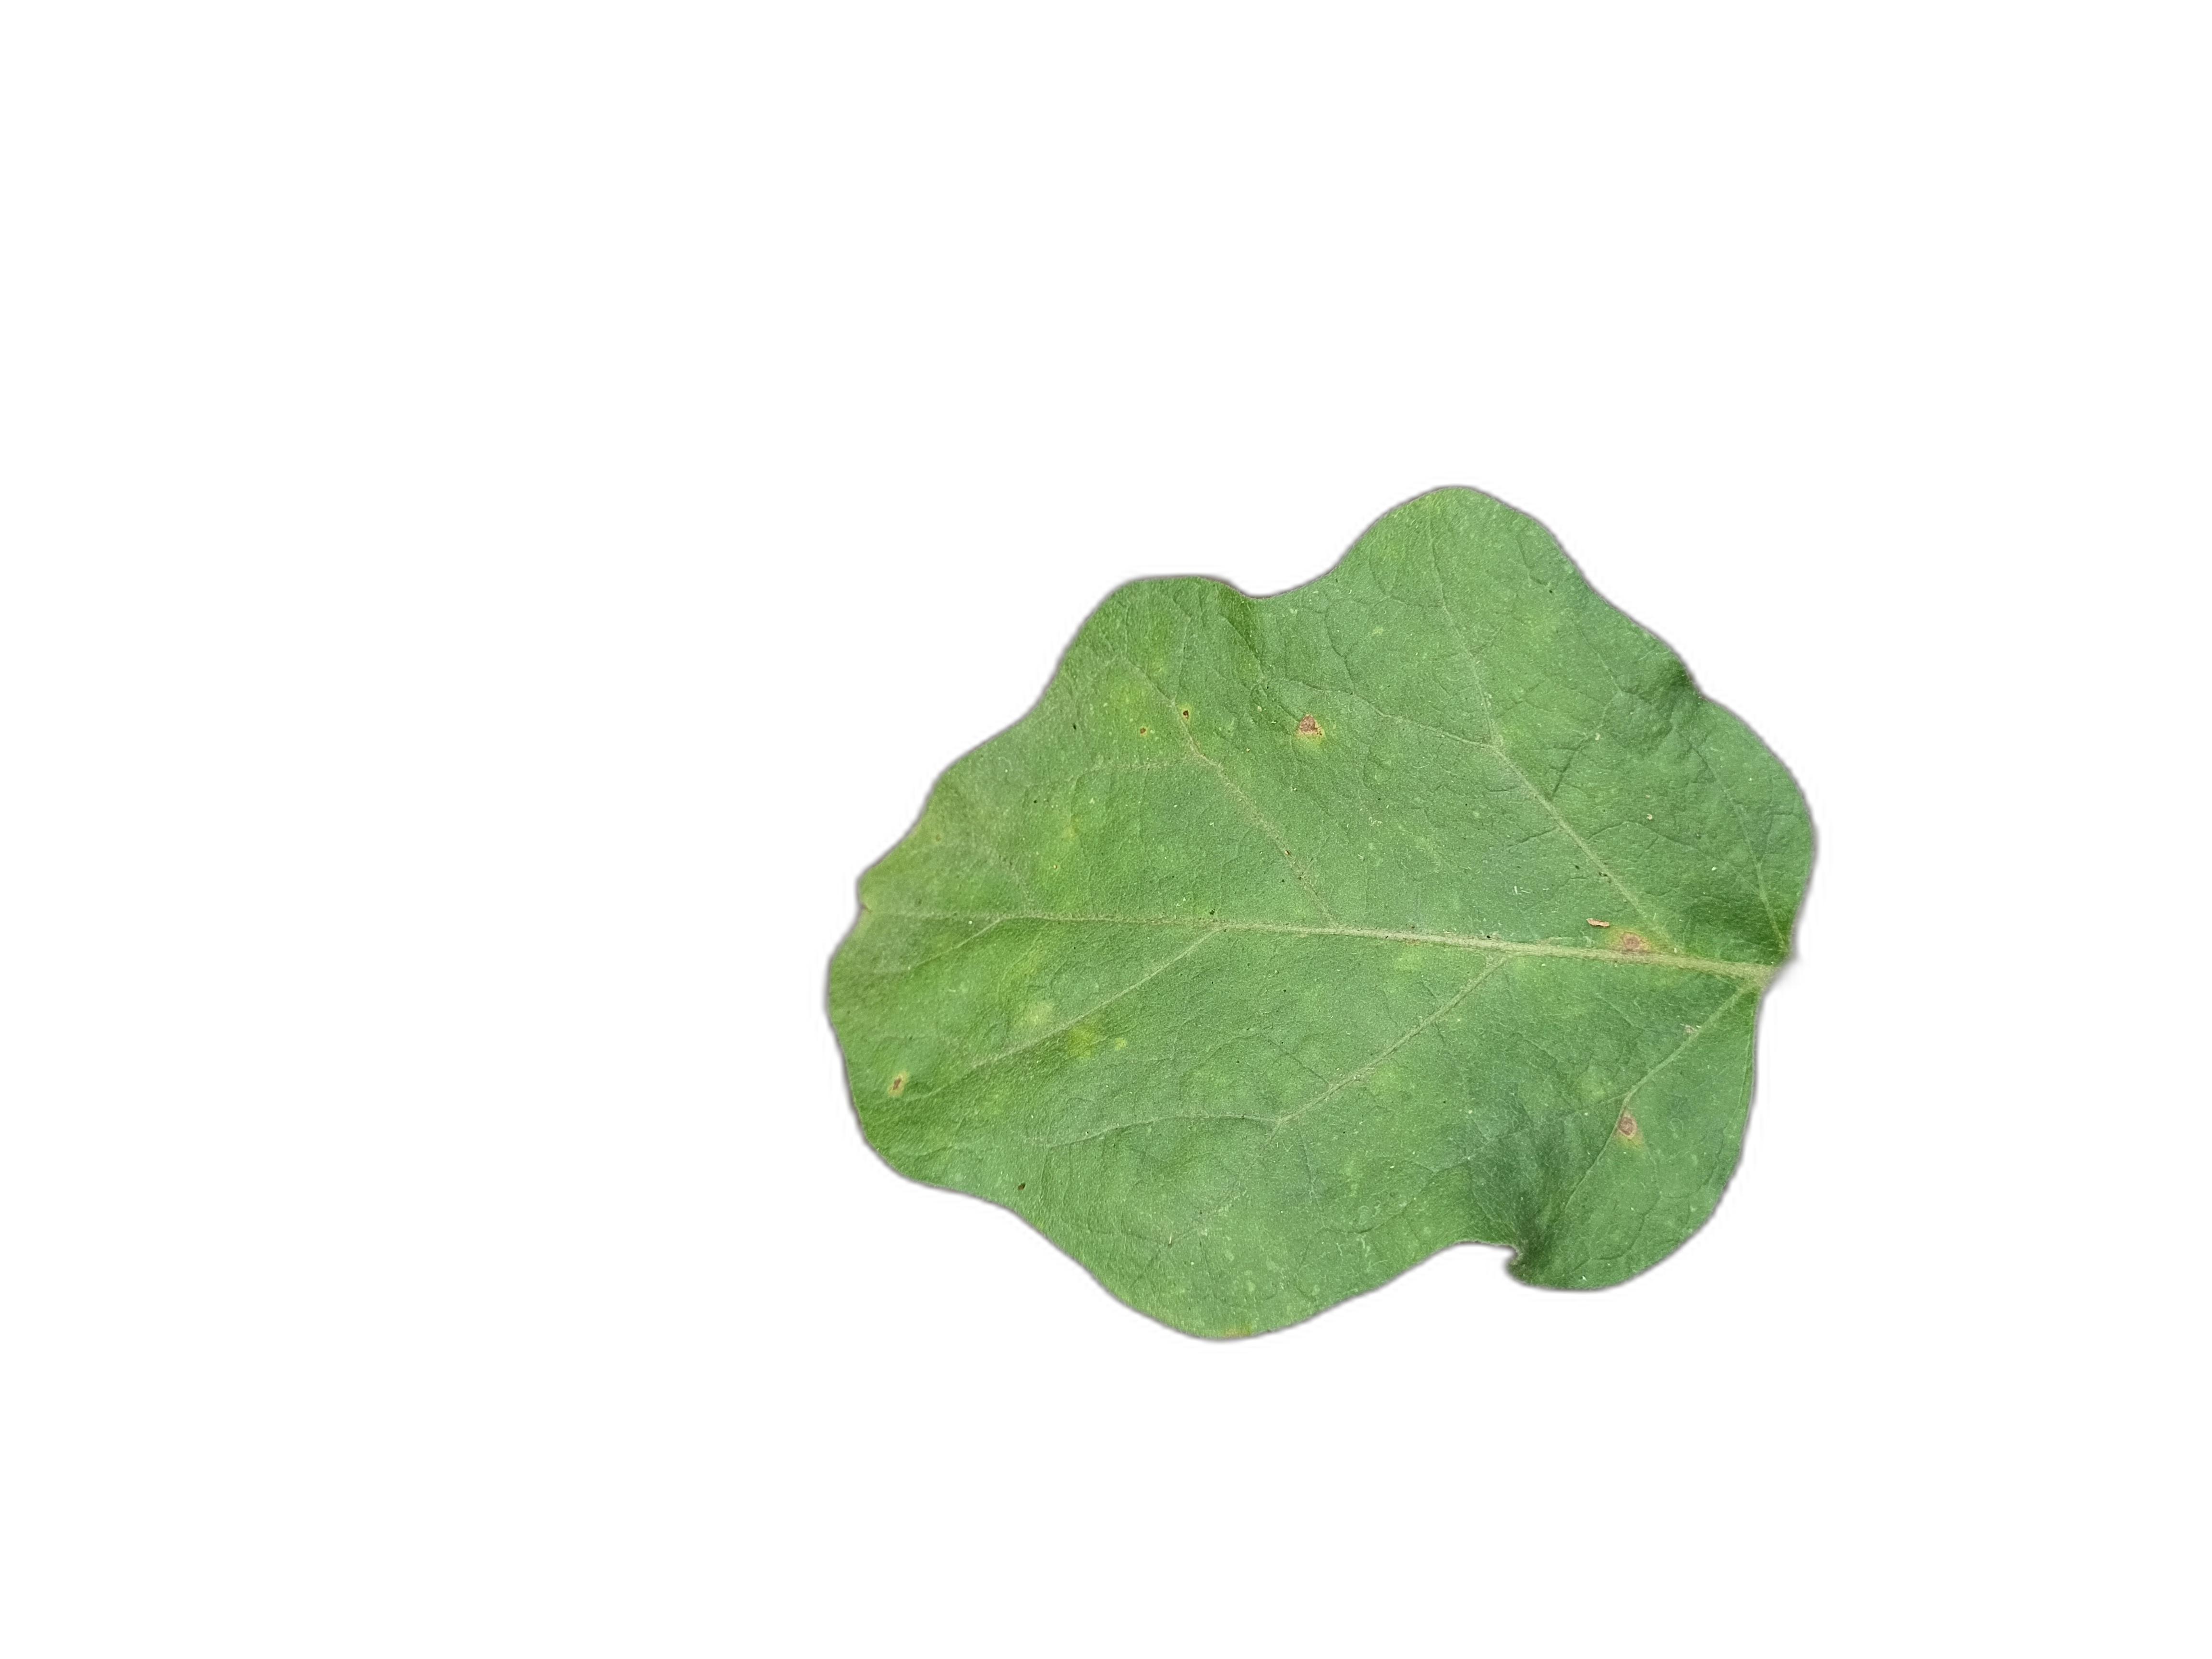
Label: Leaf Spot Disease